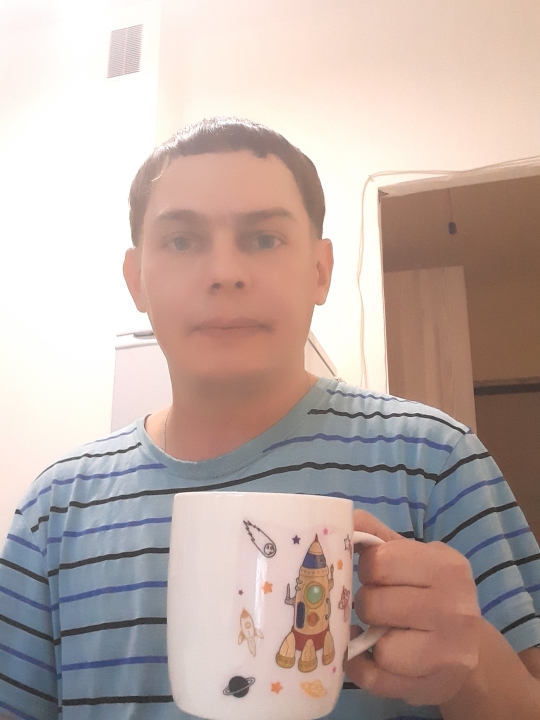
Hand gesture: no_gesture